Carlen House

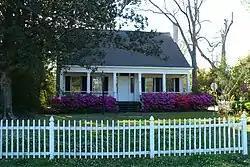
The Carlen House in 2008.

The Carlen House, also known as the Carlen House Museum, is a historic house museum in Mobile, Alabama, United States. The house was built in the Gulf Coast cottage style in 1843. It was the residence of Michael and Mary Carlen, Irish immigrants, and their twelve children. Operated as a farm during the 19th century, the Mobile County School Board acquired of the property from the Carlen family in 1923 as the site for a new public city school. As a result, the house is now on the northern edge of the Murphy High School campus. It was placed on the National Register of Historic Places on June 12, 1981.